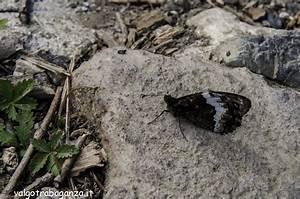
butterfly